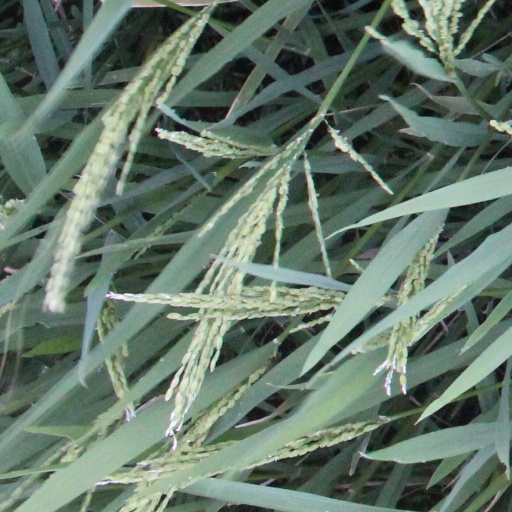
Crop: rice